British Iron Age

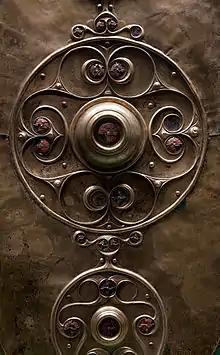

The British Iron Age is a conventional name used in the archaeology of Great Britain, referring to the prehistoric and protohistoric phases of the Iron Age culture of the main island and the smaller islands, typically excluding prehistoric Ireland, which had an independent Iron Age culture of its own.